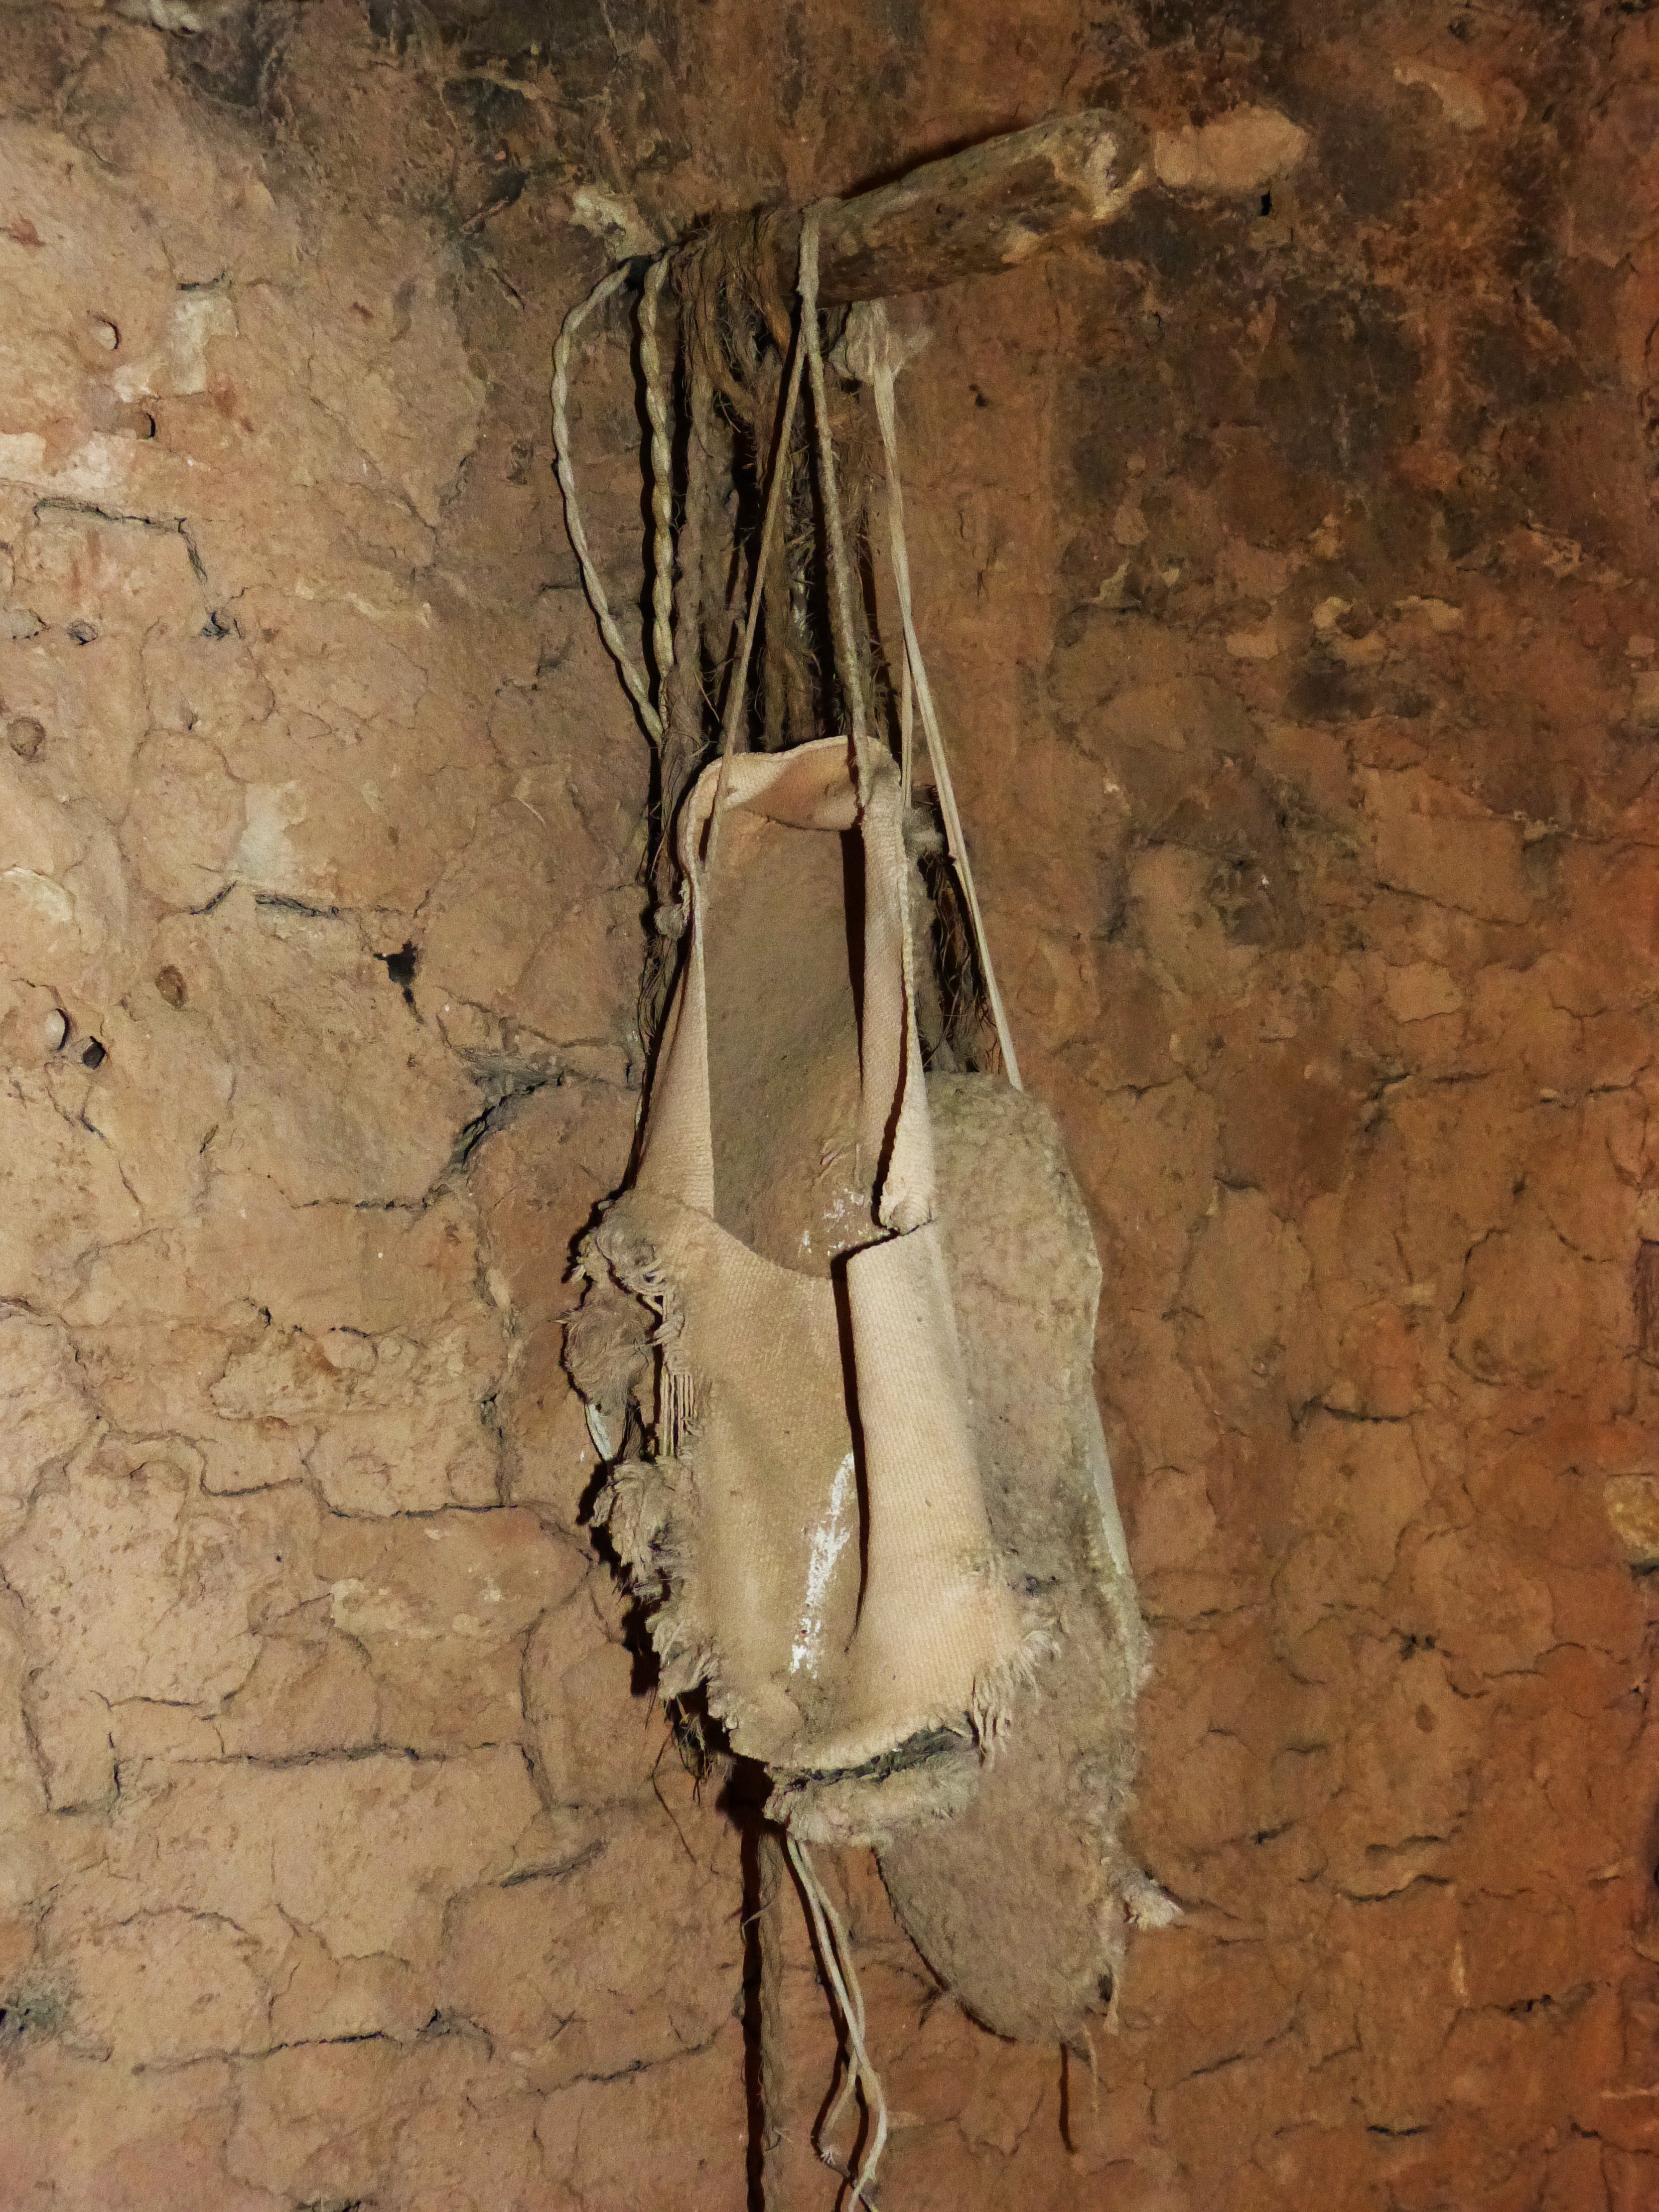
wood, old, wall, formation, rural, cabin, abandoned, material, house abandoned, barraca, espadrille